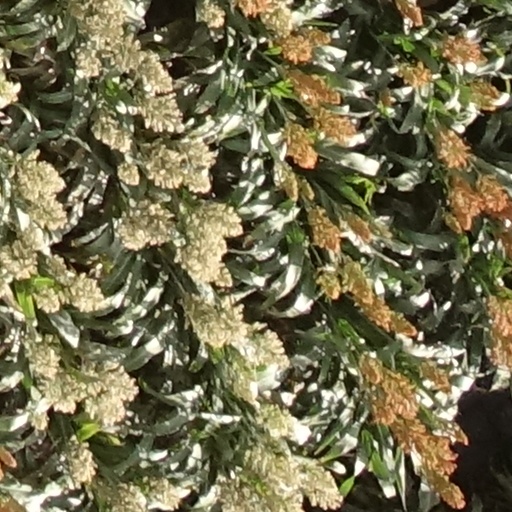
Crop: sorghum